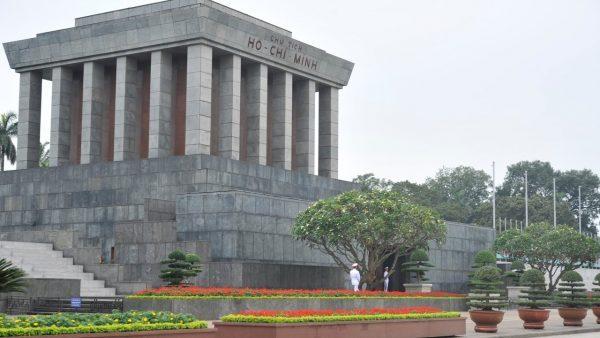
đây là bức ảnh chụp một bên của lăng chủ tịch hồ chí minh